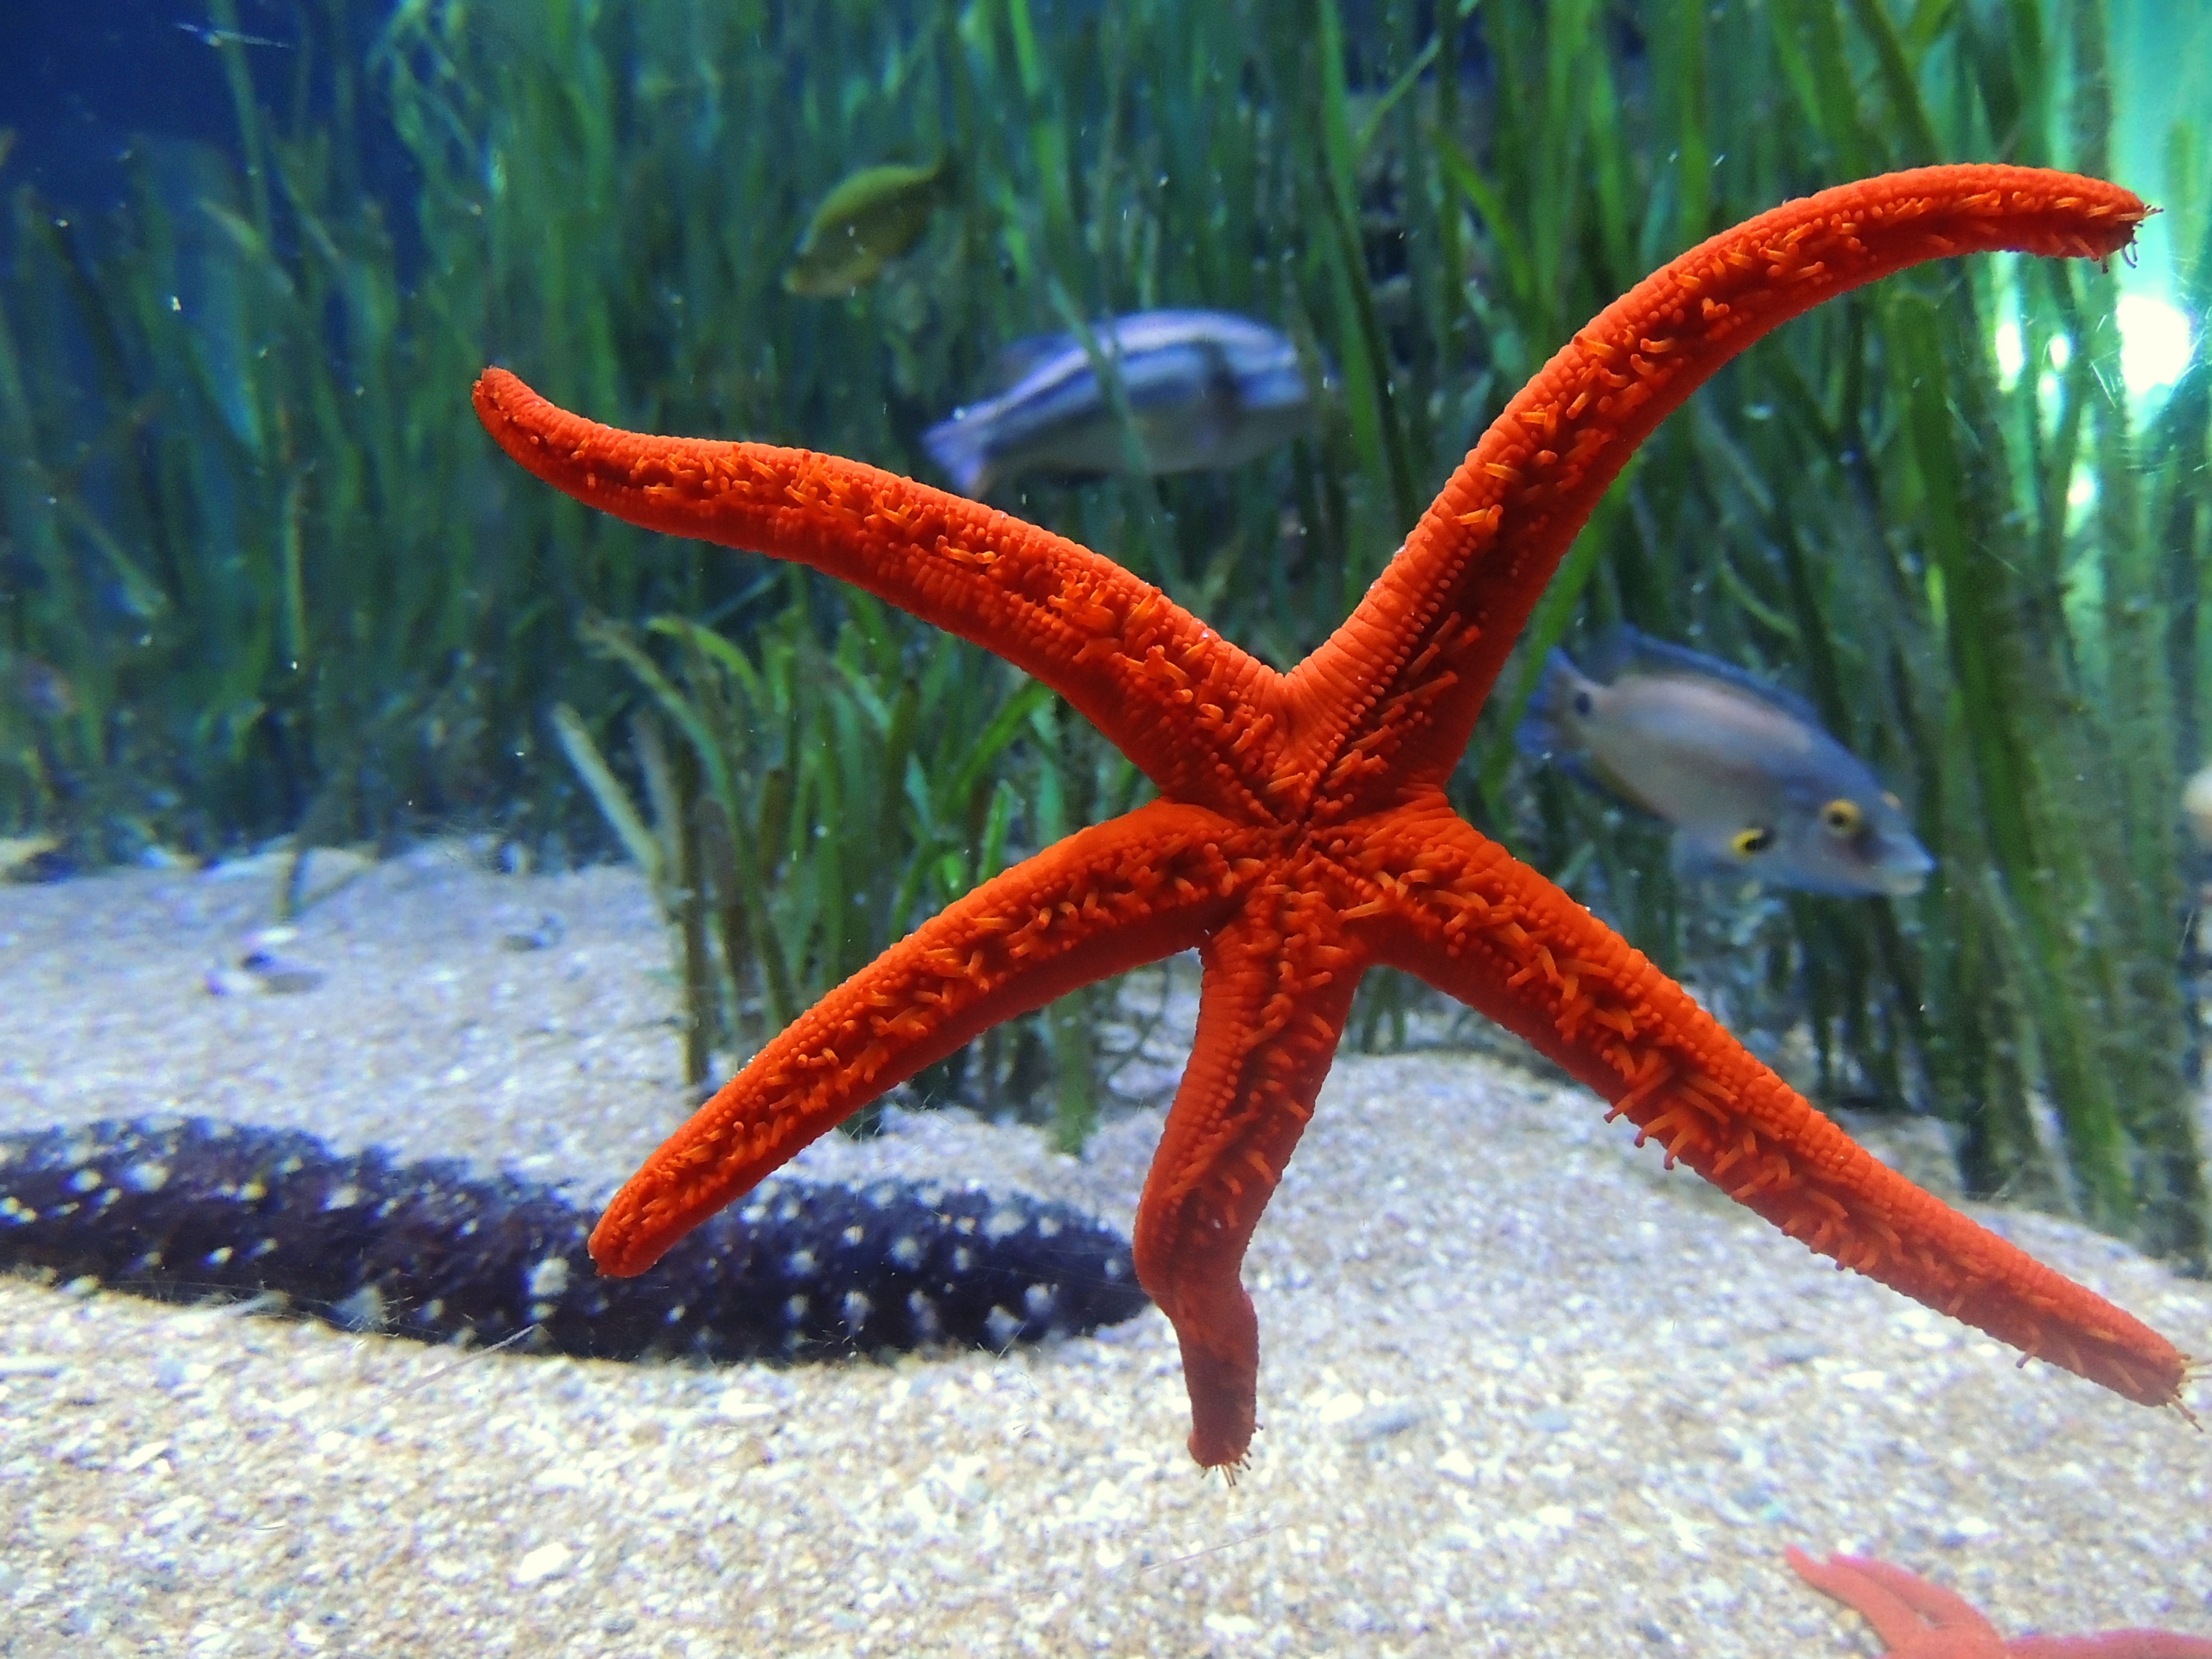
sea, water, star, underwater, biology, fauna, starfish, sea animal, invertebrate, underwater world, meeresbewohner, echinoderm, marine biology, marine invertebrates